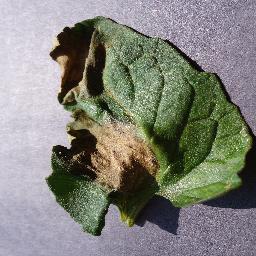
Label: Tomato___Late_blight